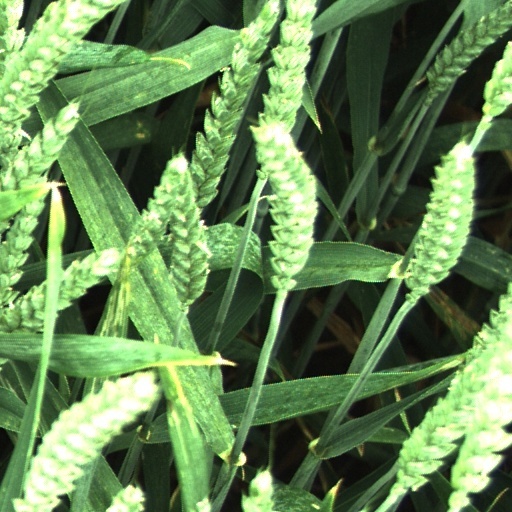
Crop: wheat